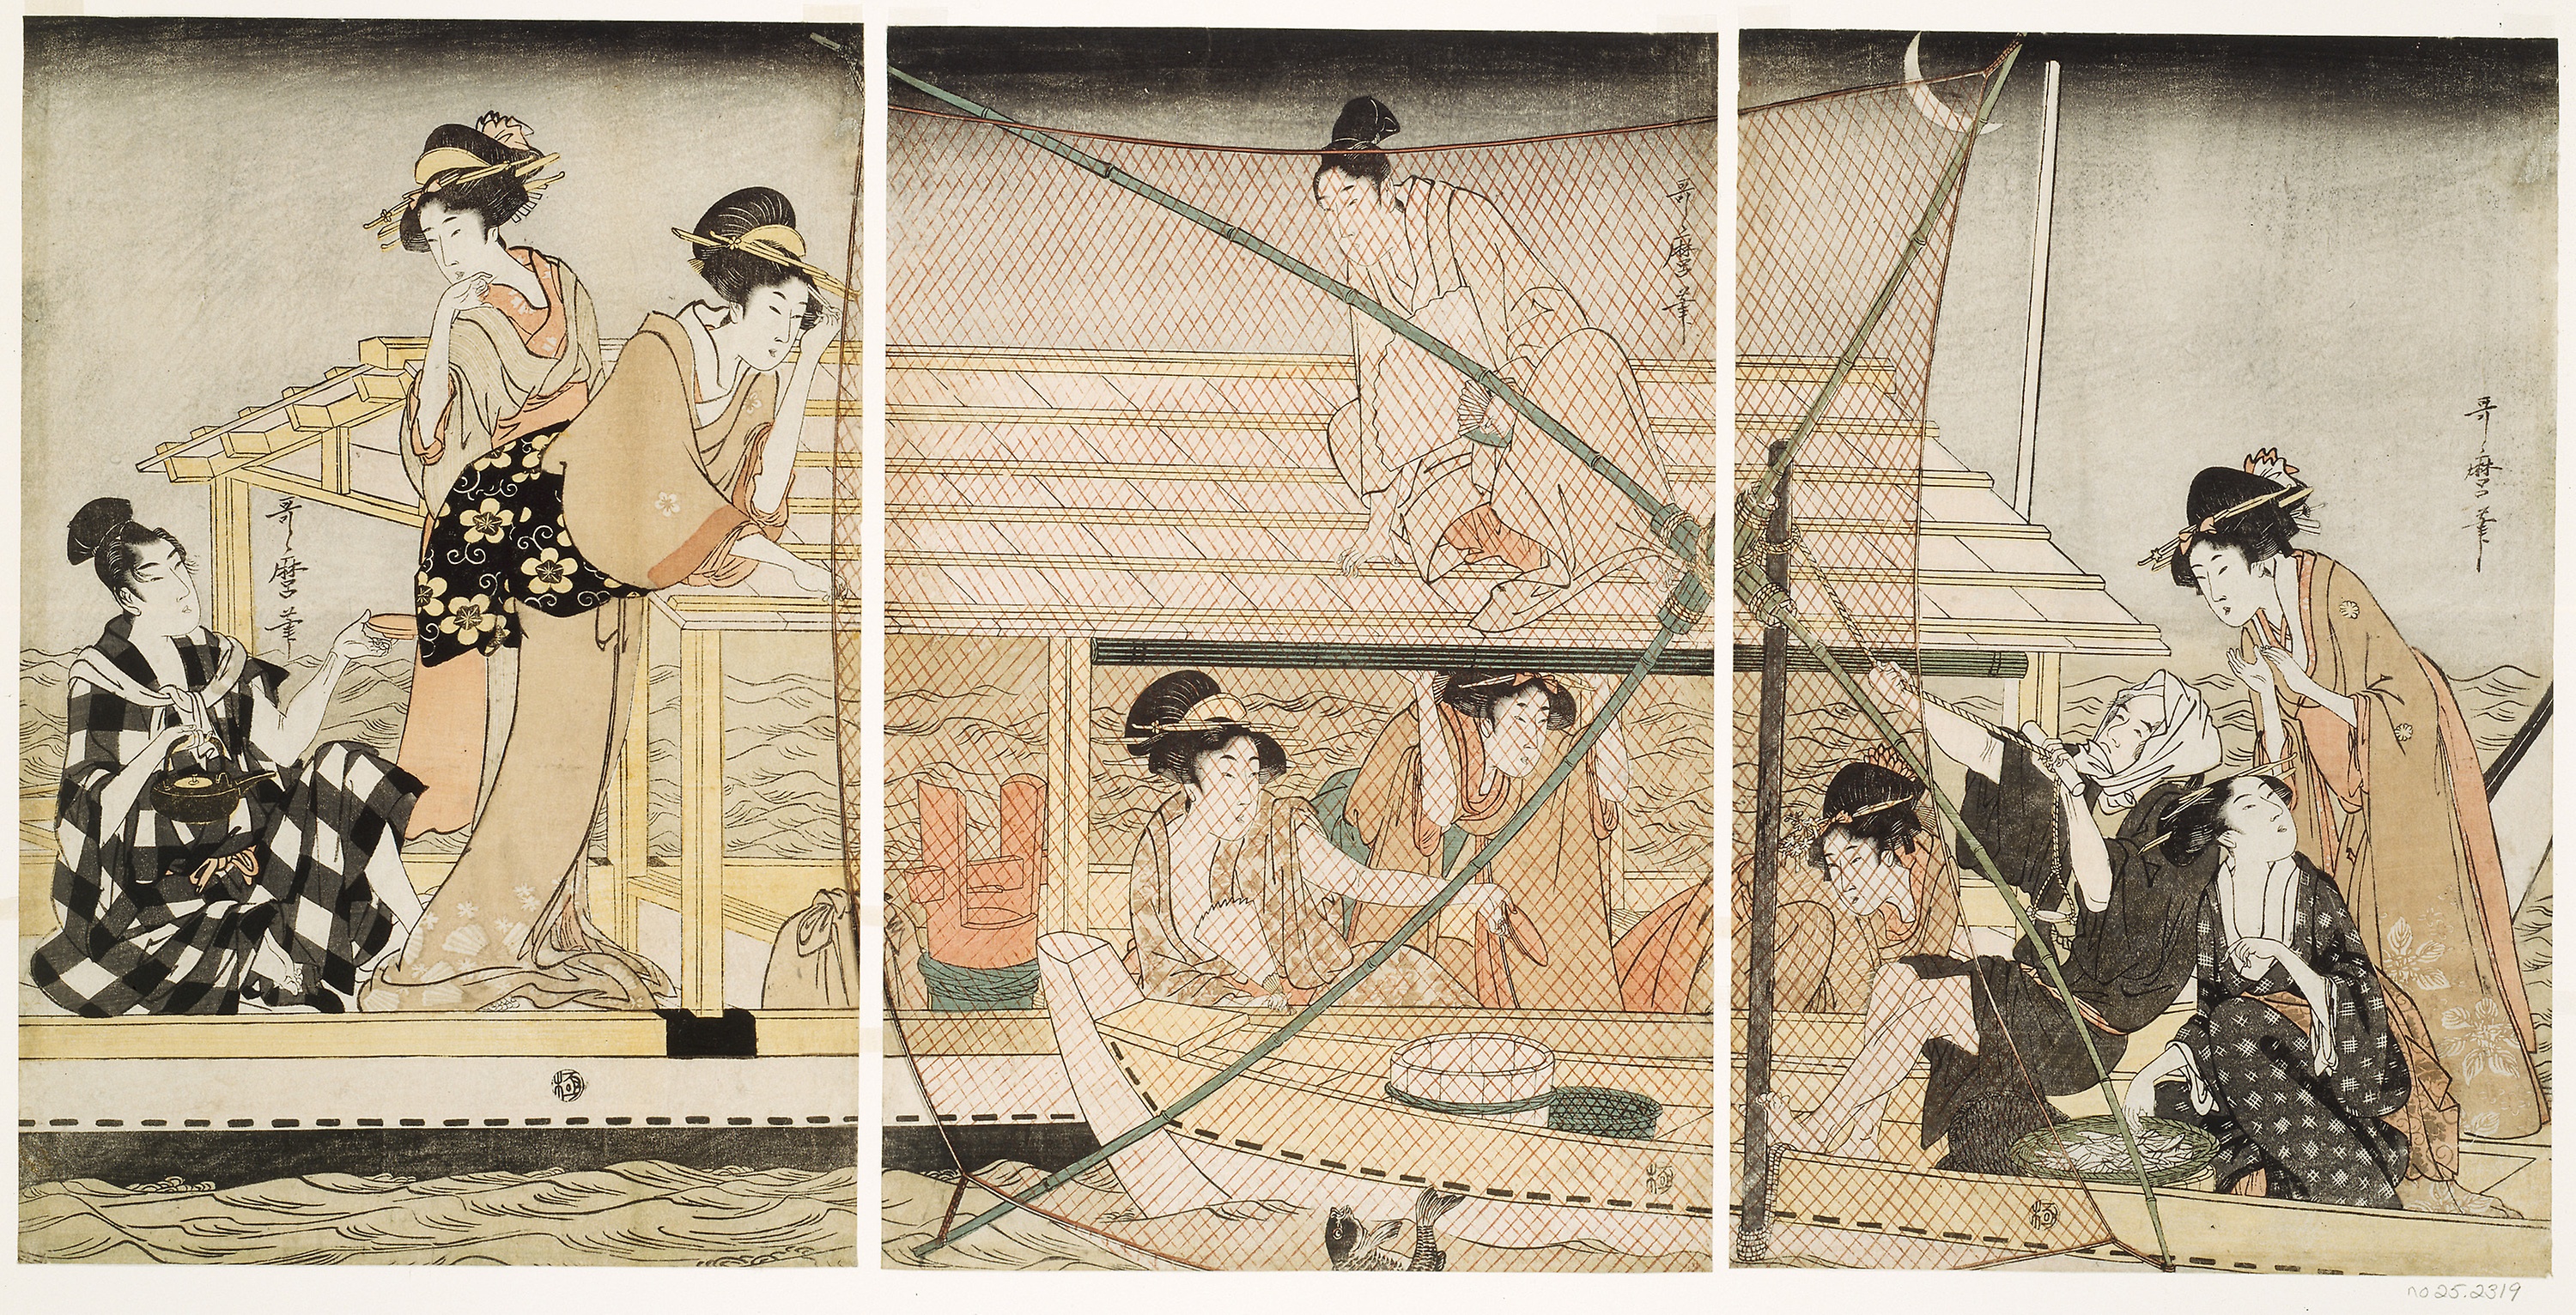
art, illustration, painting, style